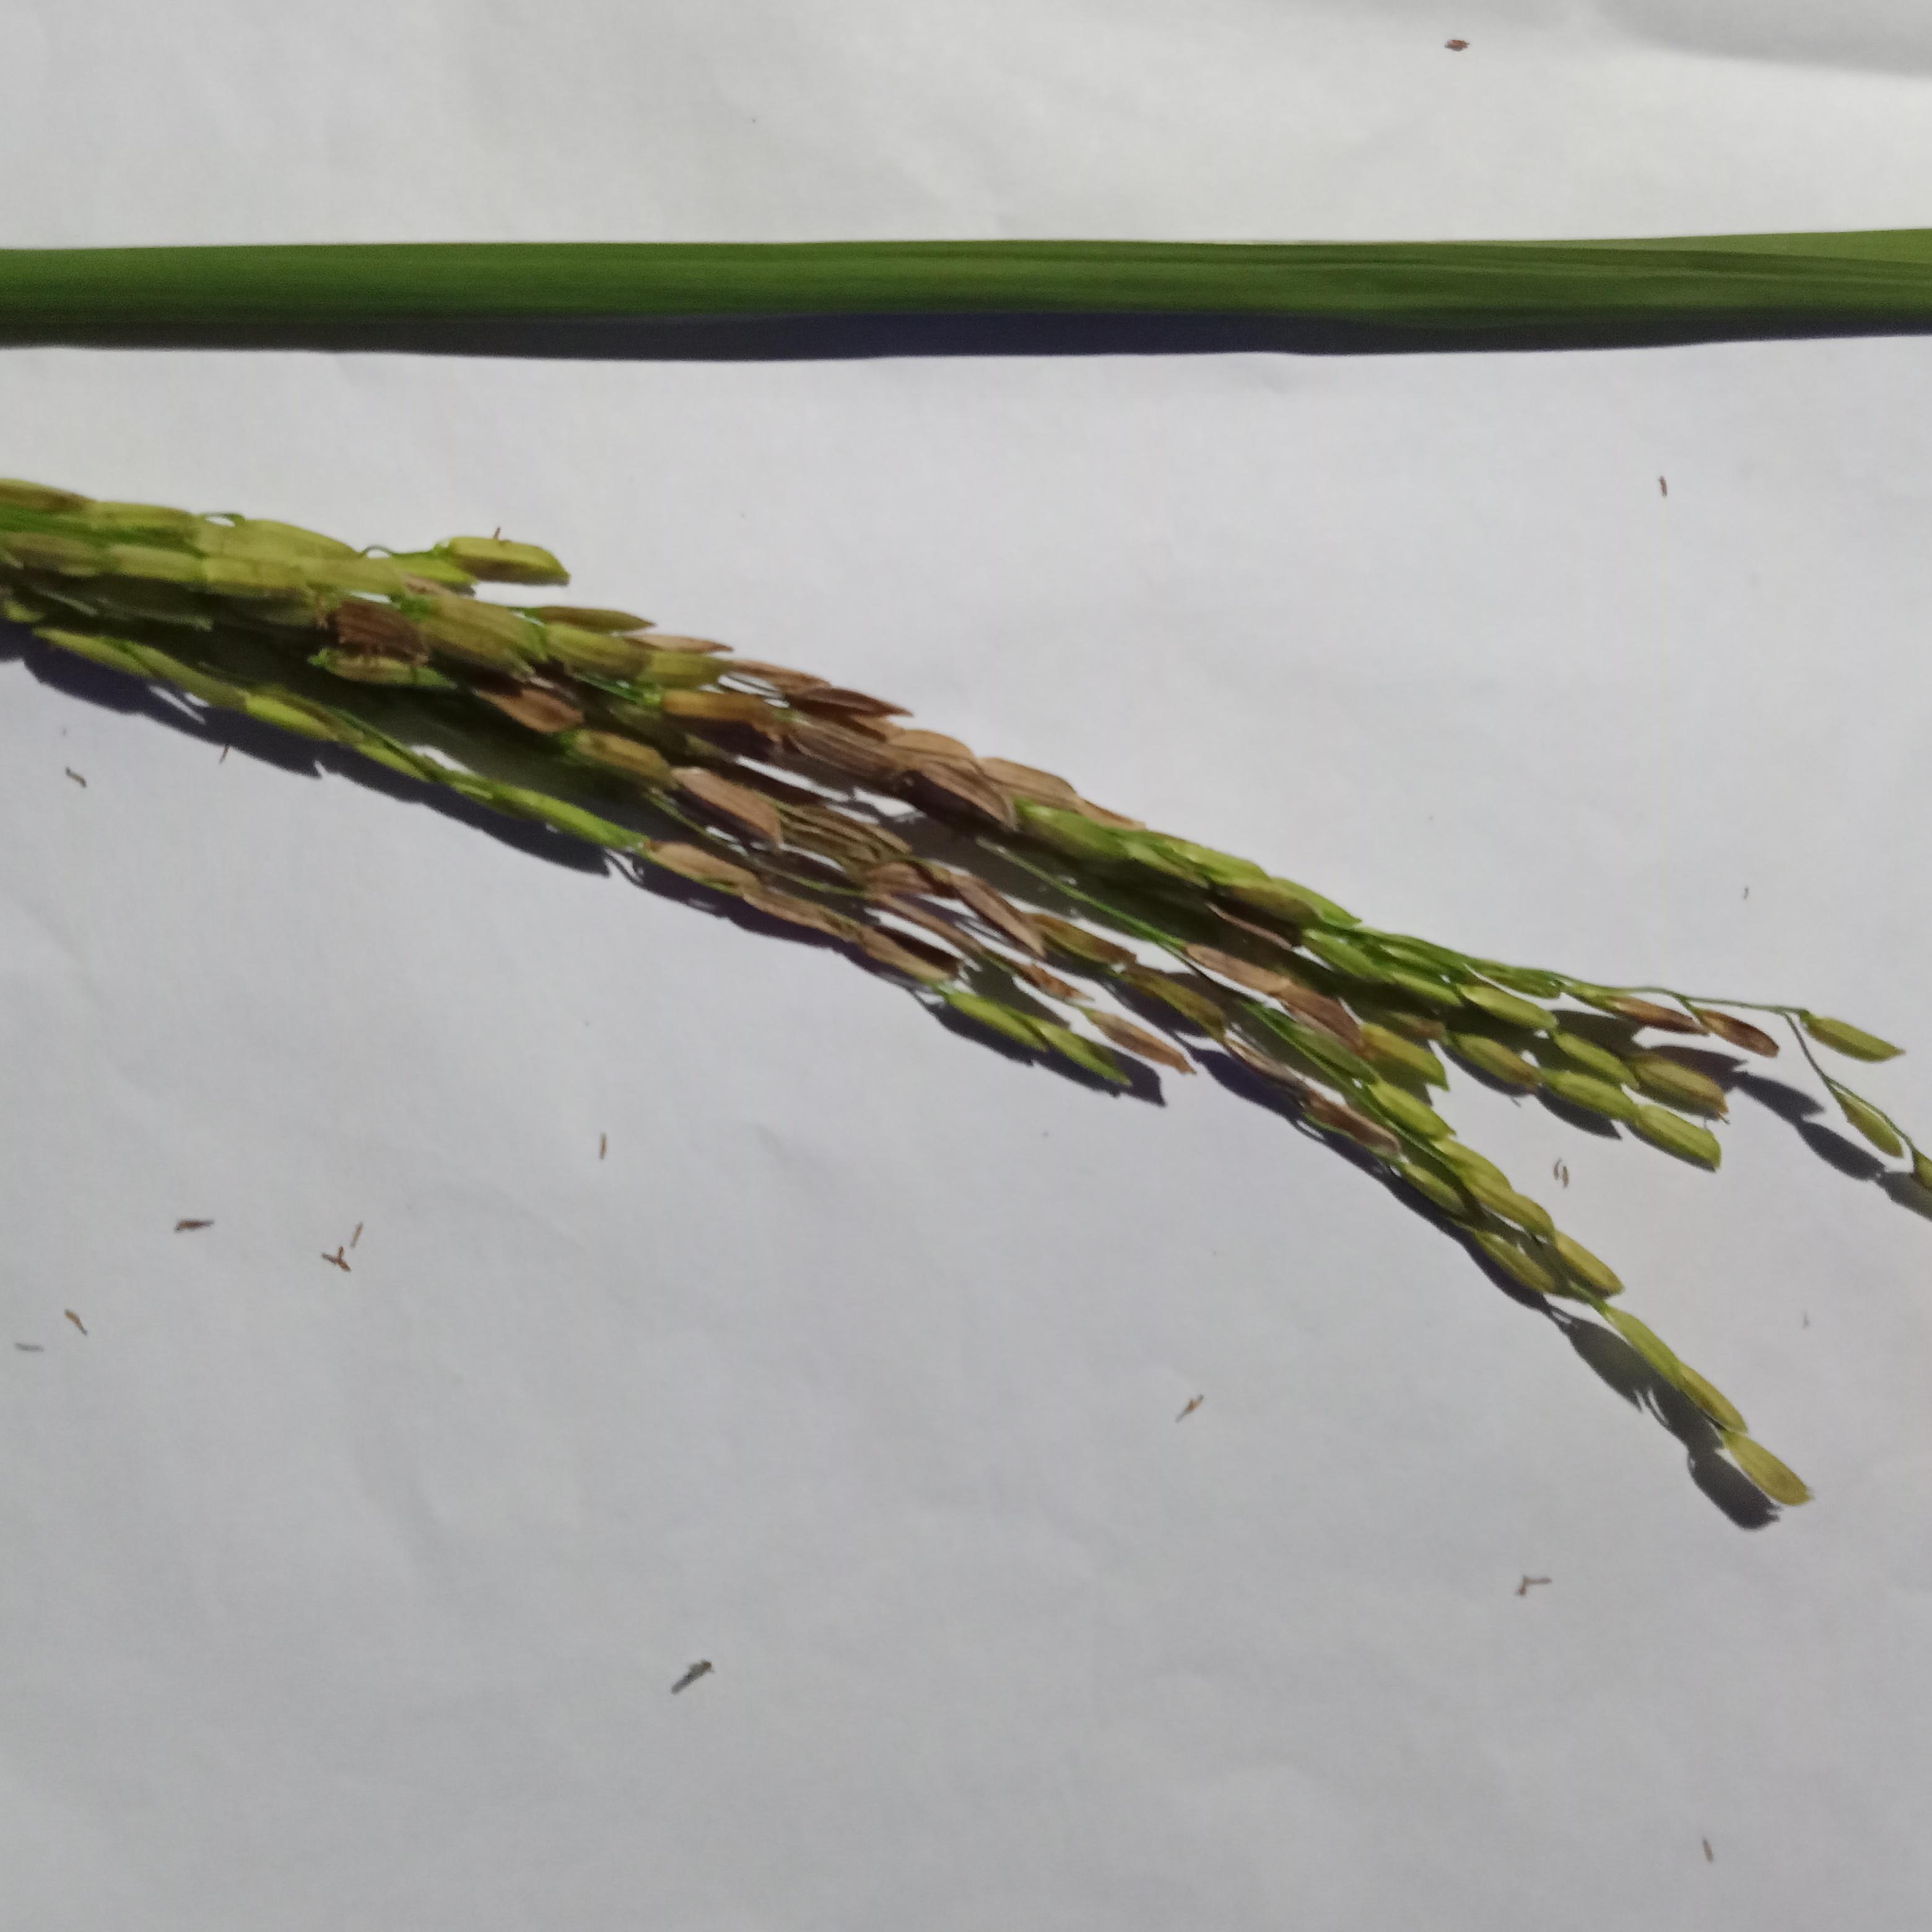
Label: Rice___Neck_Blast